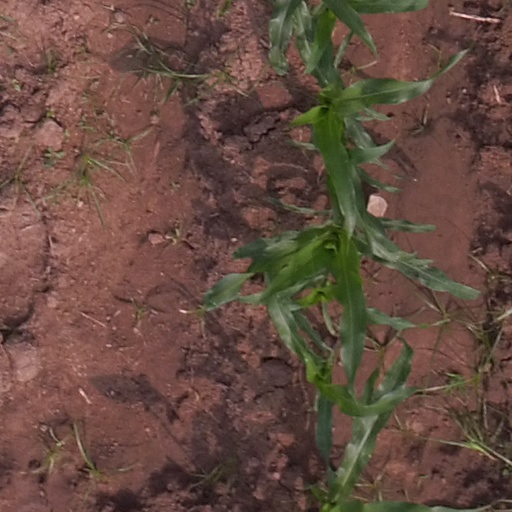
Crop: maize; corn